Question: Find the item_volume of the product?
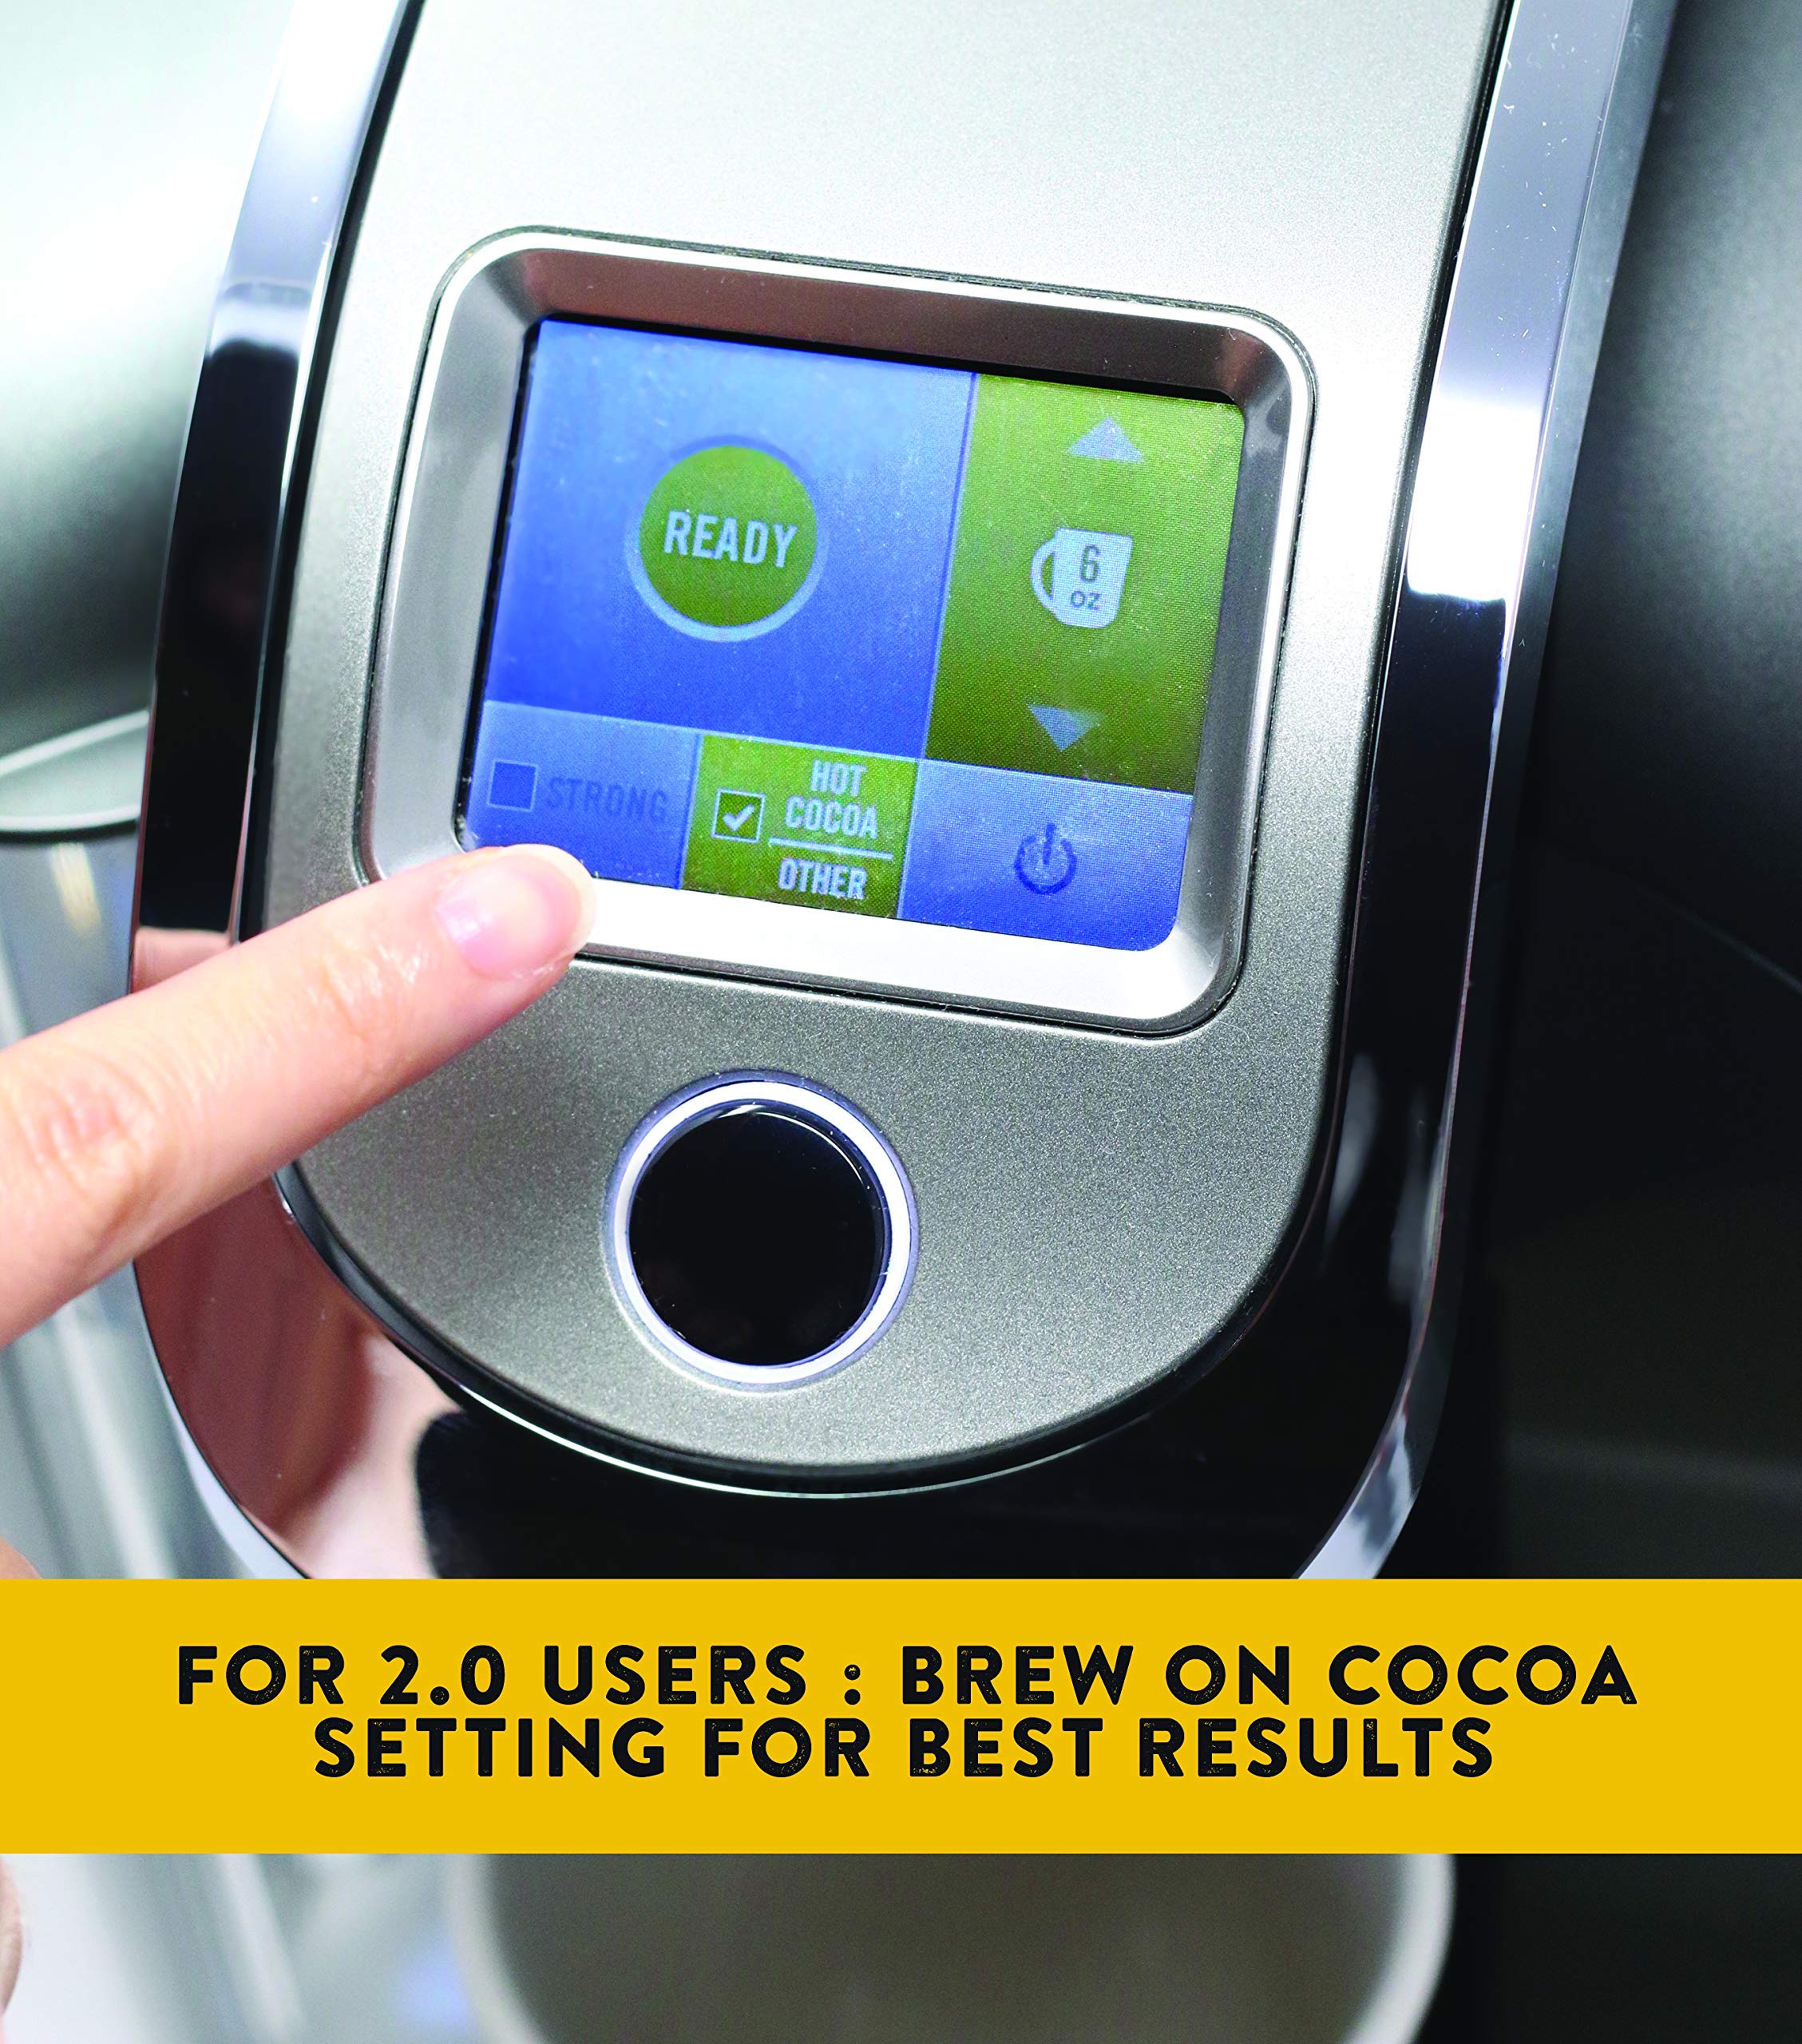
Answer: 6.0 ounce